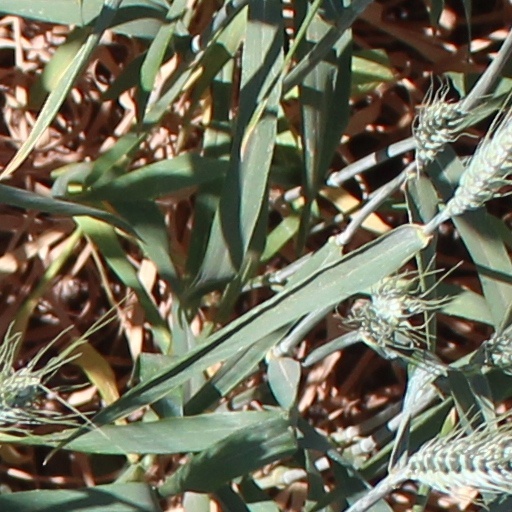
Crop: wheat